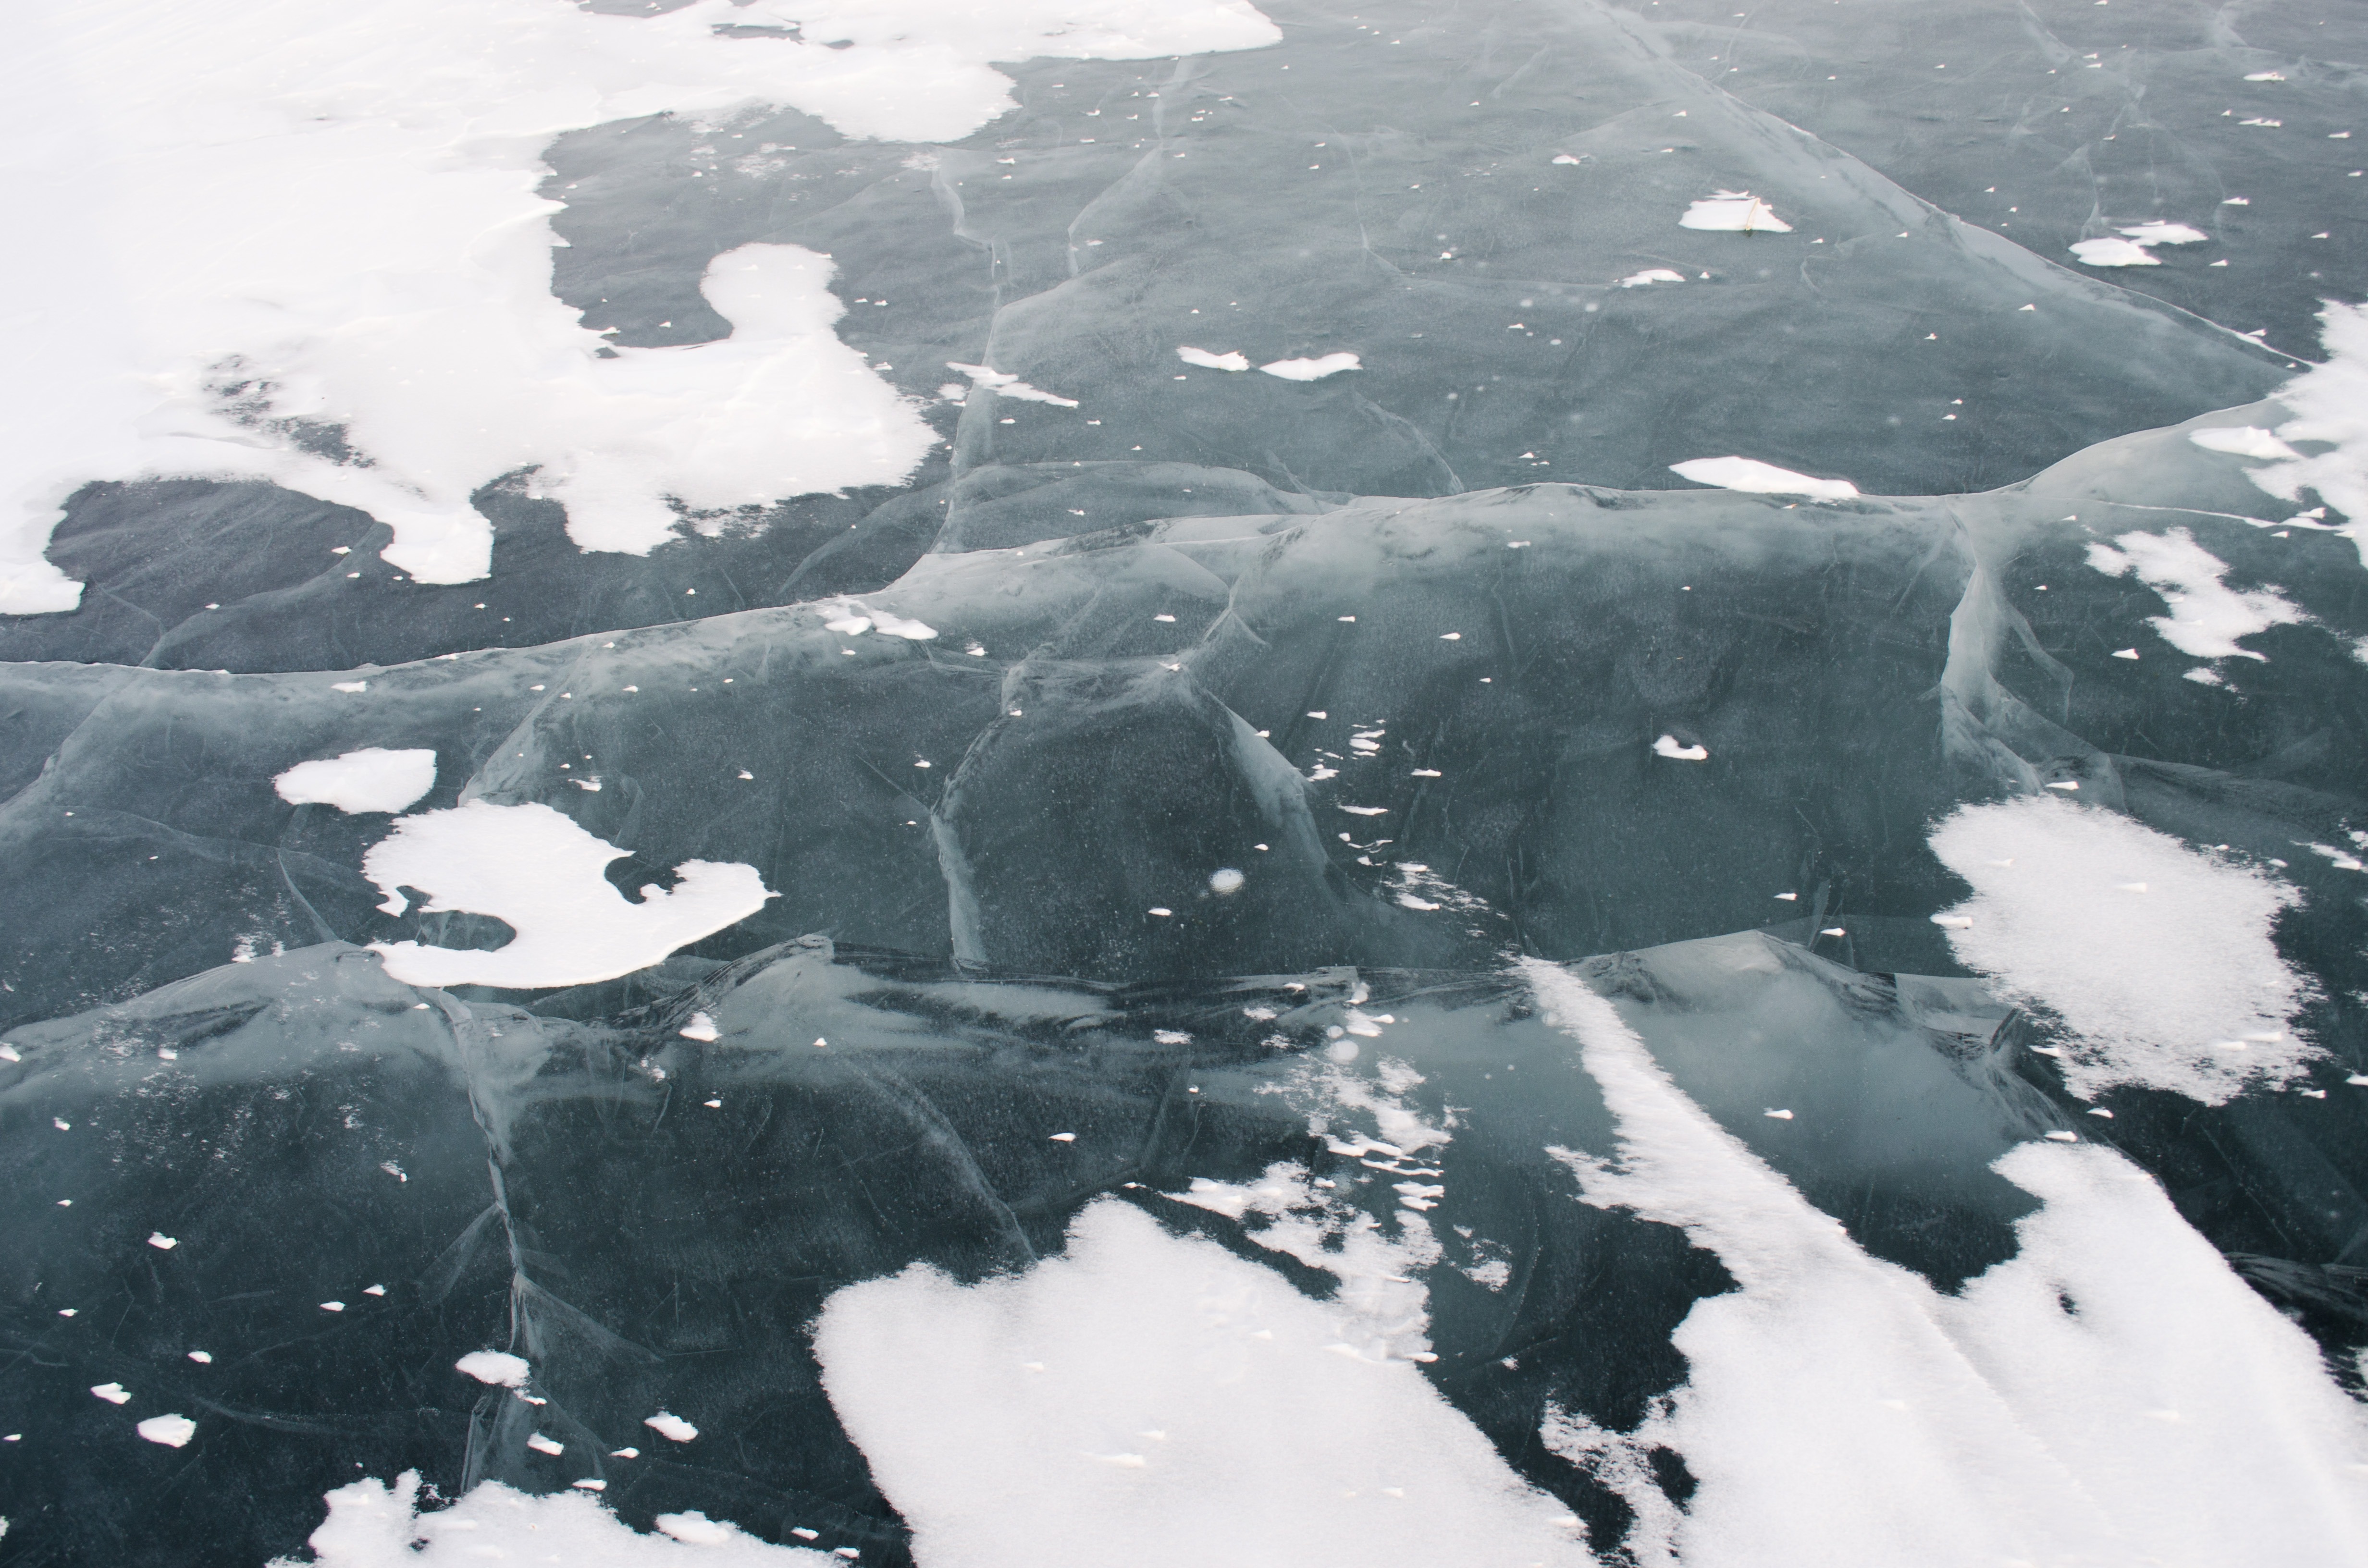
tree, water, nature, grass, mountain, snow, cold, winter, wood, field, lake, frost, river, mountain range, reed, ice, weather, arctic, trees, frozen river, arctic ocean, aerial photography, kazakhstan, atmosphere of earth, geological phenomenon, transparent ice, tobol